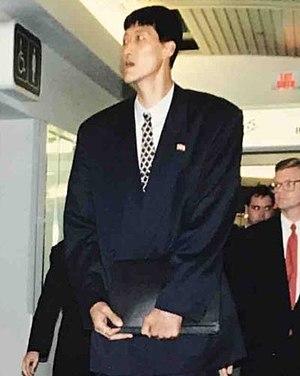
Ri Myung Hun était le pivot de l'équipe nationale de basket-ball de la République populaire démocratique de Corée. Il est aussi connu sous le nom de Michael Ri, nom emprunté à son joueur favori, Michael Jordan. Il a été déclaré homme vivant le plus grand du monde. Il mesure 2,35 m et voulait jouer en NBA dans les années 1990. D'après Associated Press, il était le basketteur le plus grand du monde.